Priscilla Alden

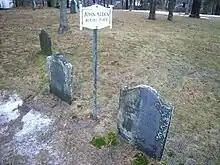
Myles Standish Burial Ground, the final resting place of John and Priscilla Alden

Priscilla Alden was a noted member of Massachusetts's Plymouth Colony of Pilgrims and the wife of fellow colonist John Alden ( – 1687). They married in 1621 in Plymouth.